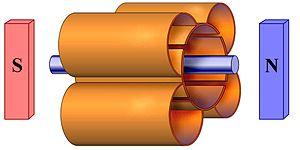
Magnétron à quatre cavités de Hans E. Hollmann de 1935
Hans Erich Hollmann est un spécialiste allemand de l'électronique à qui l'on doit de grandes avancées dans la mise au point du radar.
Un magnétron est un dispositif qui transforme l'énergie cinétique en énergie électromagnétique, sous forme de micro-onde. Il s'agit d'un tube à vide sans grille où les électrons émis par une cathode se dirigent vers une anode mais sont déviés par un champ magnétique en une trajectoire en spirale. L'interaction entre le faisceau d'électrons et l'anode produit l'onde électromagnétique.